Edwin Otway Burnham

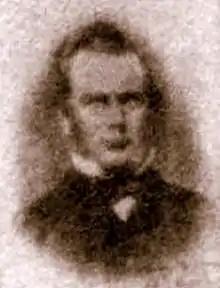

Rev Edwin Otway Burnham (September 24, 1824 – August 1, 1873) was a Congregational minister and missionary.